Mankato Marathon

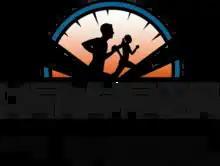
2021 Mankato Marathon logo

The Mankato Marathon is an annual marathon race in Mankato, Minnesota, United States, that was first run in 2010. The race weekend now brings nearly 5,000 runners to the city for several races: the marathon, a marathon four-person relay, a half marathon, a 10K run, a 5K run, children's runs. The race course is certified by the USATF, making it a qualifying race for the Boston Marathon.